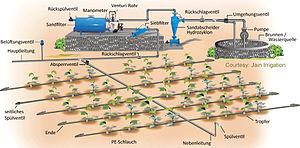
Système d'irrigation au goutte à goutte. Magyar: A csepegtető öntözési rendszer. Bahasa Indonesia: Layout sistem irigasi tetes dan bagian komponen-komponennya. 日本語: 点滴灌漑装置の概観. Монгол: Дуслын усалгааны схем болон түүний хэсгүүд. Kiswahili: Umwagiliaji wa njia ya matone